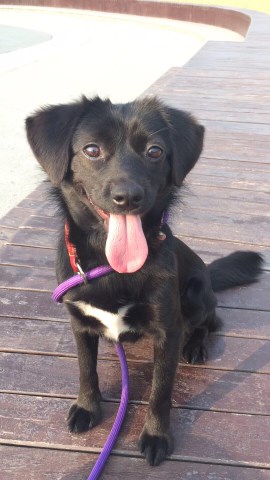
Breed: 806-n000129-papillon